Brett Tolman

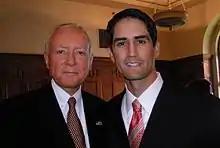
Tolman with Orrin Hatch in 2006

Tolman received a Bachelor of Arts degree in English from Brigham Young University in 1994, and his Juris Doctor degree "cum laude" from the J. Reuben Clark Law School in 1998. Tolman clerked for U.S. District Chief Judge Dee Benson of the United States District Court for the District of Utah from 1998 to 2000. Tolman then served